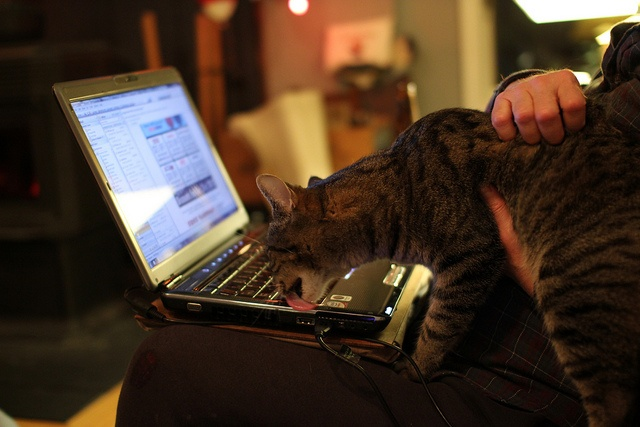
a person with a laptop and cat resting on their lap
a cat licking the key board of a laptop
A close up of a brown cat licking the side of a laptop.
Did someone put some catnip on the laptop keyboard?
 A cat is licking this laptop while his owner pets him.